Cretoxyrhina

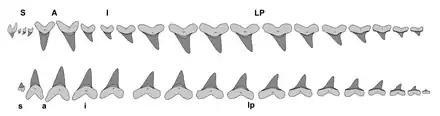
Reconstruction of the dentition of "C. mantelli"

Charles R. Eastman published his analysis of the skeleton in 1894. In the paper, he reconstructed the dentition based on the skeleton's disarticulated tooth set. Using the reconstruction, Eastman identified the many extinct shark species and found that their fossils are actually different tooth types of "O. mantelli", which he all moved into the species. This skeleton, which Sternberg had sold to the Ludwig Maximilian University of Munich, was destroyed in 1944 by allied bombing during World War II. In 1891, Sternberg's son George F. Sternberg discovered a second "O. mantelli" skeleton now housed in the University of Kansas Museum of Natural History as KUVP 247. This skeleton was reported to measure in length and consists of a partial vertebral column with skeletal remains of a "Xiphactinus" as stomach contents and partial jaws with about 150 teeth visible. This skeleton was considered to be one of the greatest scientific discoveries of that year due to the unexpected preservation of cartilage. George F. Sternberg would later discover more "O. mantelli" skeletons throughout his career. His most notable finds were FHSM VP-323 and FHSM VP-2187, found in 1950 and 1965 respectively. The former is a partial skeleton consisting of a well-preserved set of jaws, a pair of five gills, and some vertebra while the latter is a near-complete skeleton with an almost complete vertebral column and an exceptionally preserved skull holding much of the cranial elements, jaws, teeth, a set of scales, and fragments of pectoral girdles and fins in their natural positions. Both skeletons are currently housed in the Sternberg Museum of Natural History. In 1968, a collector named Tim Basgall discovered another notable skeleton that, similar to FHSM VP-2187, also consisted of a near-complete vertebral column and a partially preserved skull. This fossil is housed in the University of Kansas Museum of Natural History as KUVP 69102.